Enrico Gasparotto

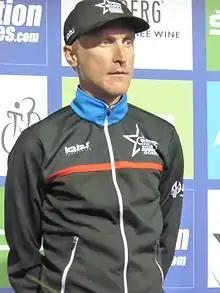
Gasparotto at the 2016 Tour of Britain

Enrico Gasparotto (born 22 March 1982) is an Italian-born Swiss former professional road racing cyclist, who rode professionally between 2005 and 2020, for seven different teams. After retiring, he worked as a directeur sportif for in 2021 before joining in a similar role the following year.